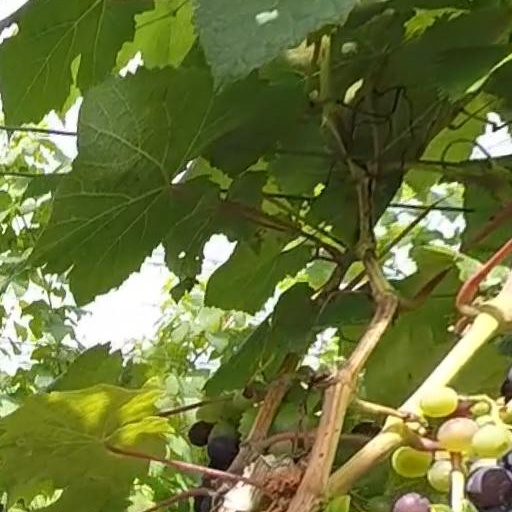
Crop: grape